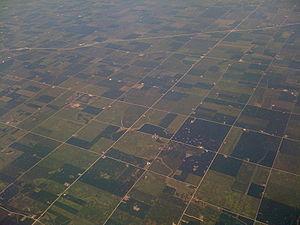
Le Public Land Survey System est une méthode de division du foncier de façon géométrique, utilisée sur les trois-quarts du territoire des États-Unis. La méthode équivalente au Canada s'appelle le Canada Lands Survey System.